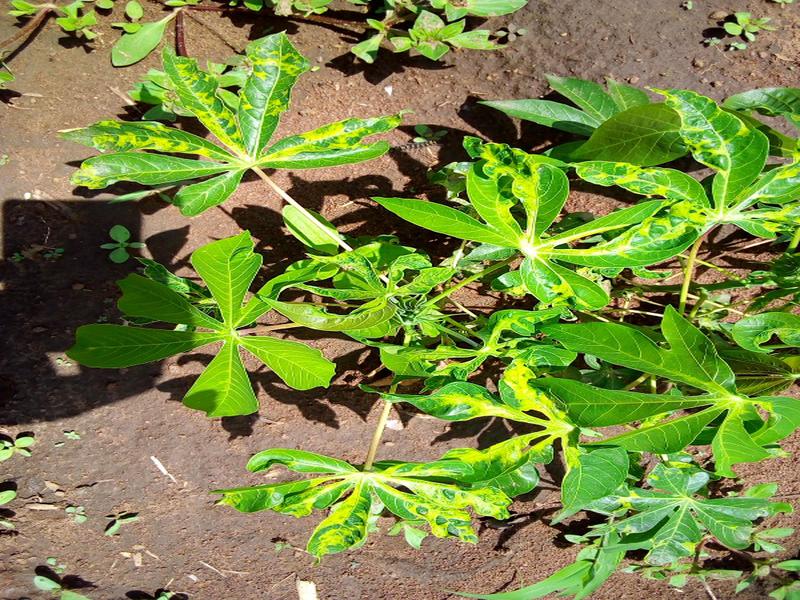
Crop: cassava
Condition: mosaic_disease